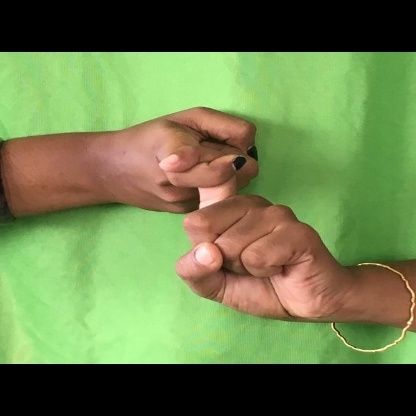
Mudra: Pasha